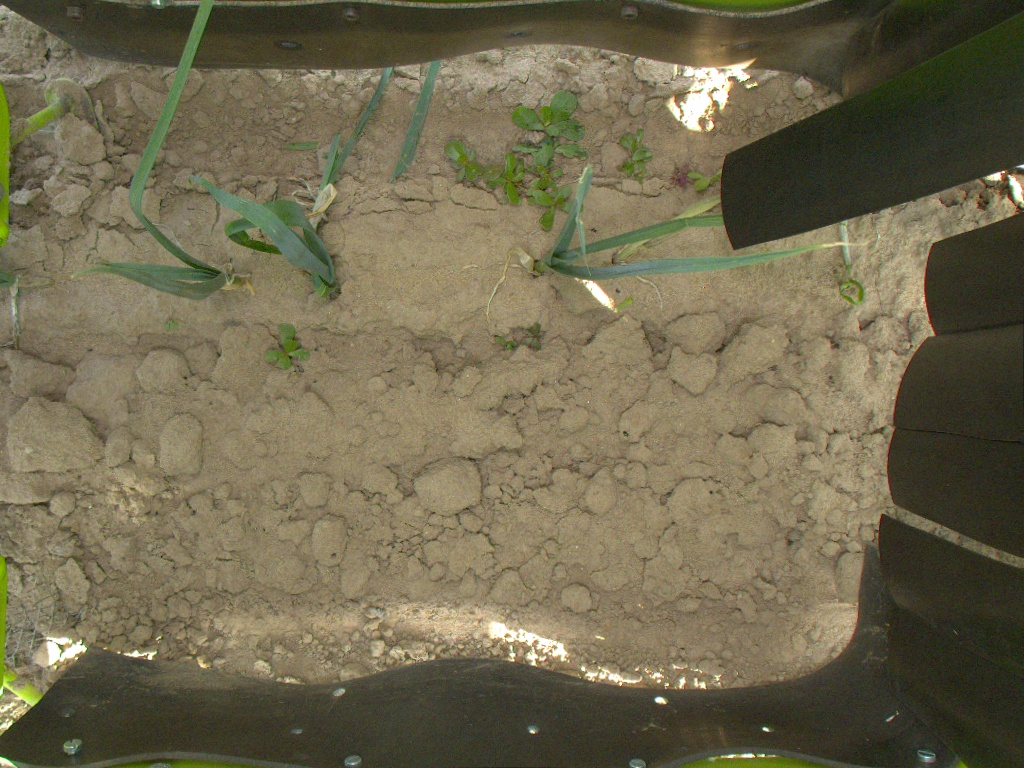
Crop: leek
Objects: leek, leek, leek, stem_leek, stem_leek, stem_leek